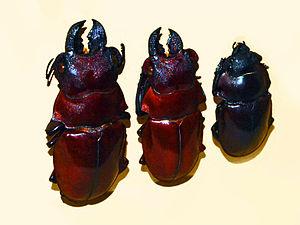
Odontolabis gazella est une espèce de coléoptères de la famille des Lucanidae, de la sous-famille des Lucaninae, du genre Odontolabis.